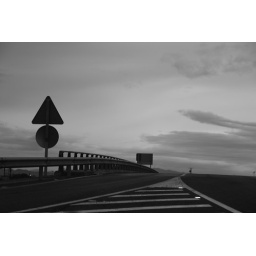
Across the bridge over the highway